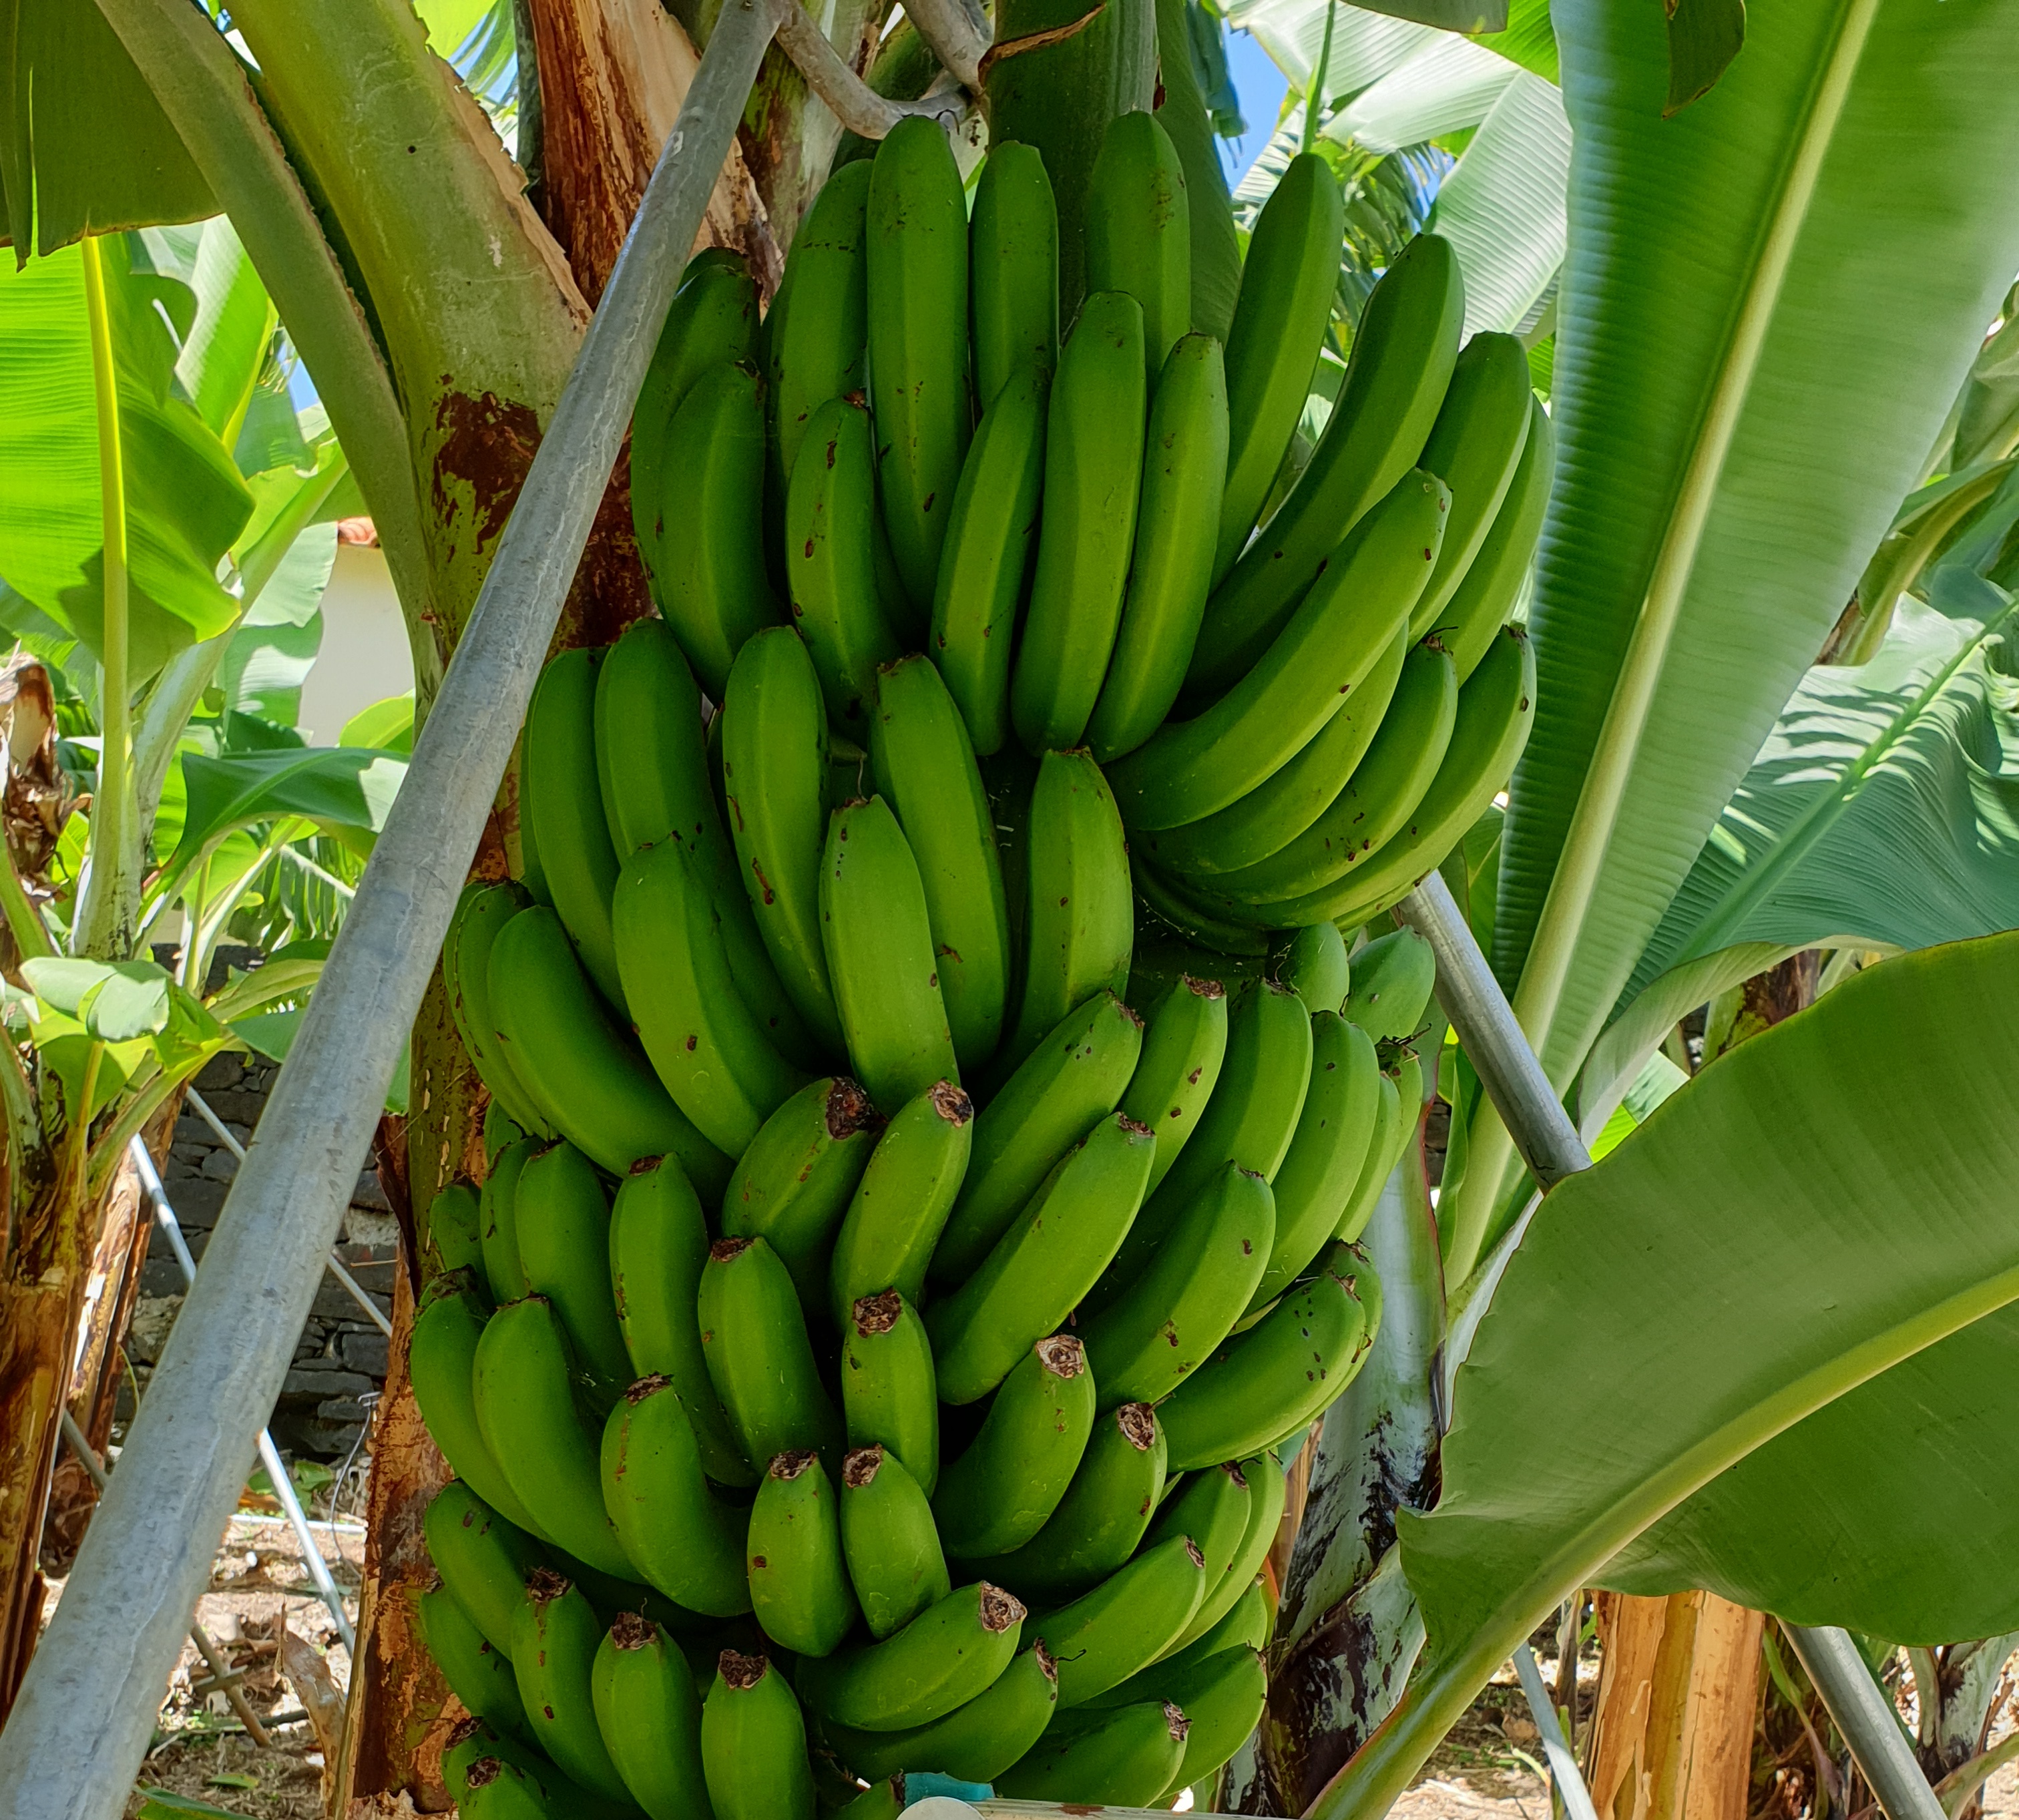
Label: Keep